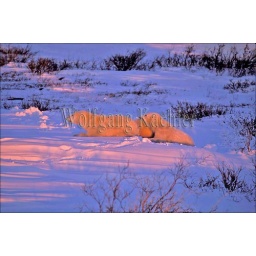
Canada, manitoba, near churchill, polar bear mother with cub